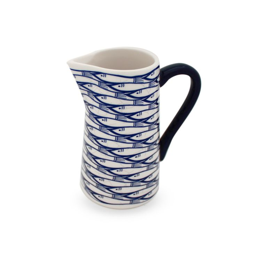
small ceramic jug with striking design .